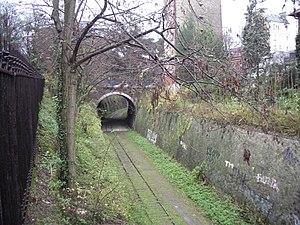
Ancienne ligne de chemin de fer de la Petite Ceinture à Paris, France, en direction du Parc Montsouris, depuis l'angle de la rue de l'Amiral Mouchez et de la rue Liard."
La liste des gares de la ligne de Petite Ceinture recense les gares de cette ligne ferroviaire située à Paris, en France.
La gare du parc de Montsouris était une gare ferroviaire française de la ligne de Petite Ceinture, située dans le 13ᵉ arrondissement de Paris, en région Île-de-France.
La liste des ponts de la ligne de Petite Ceinture recense les ponts de cette ligne ferroviaire située à Paris, en France.
Le pont de la rue Gazan est un pont routier de Paris, en France, franchissant l'ancienne ligne de Petite Ceinture.